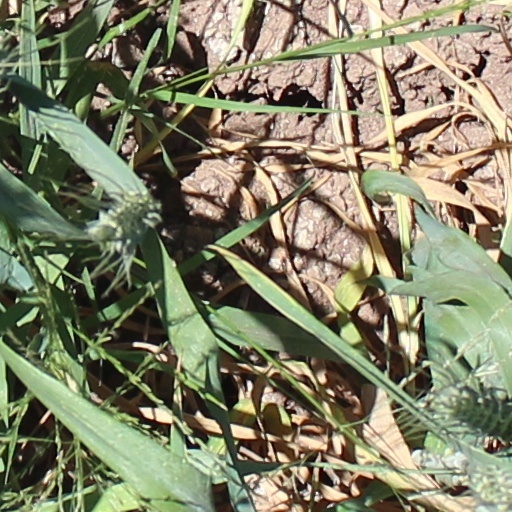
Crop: wheat